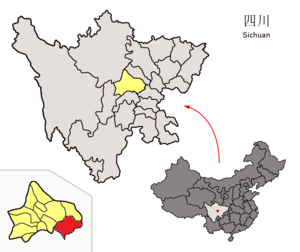
Jianyang est une ville de la province du Sichuan en Chine. C'est une ville-district placée sous la juridiction administrative de la ville-préfecture de Chengdu.